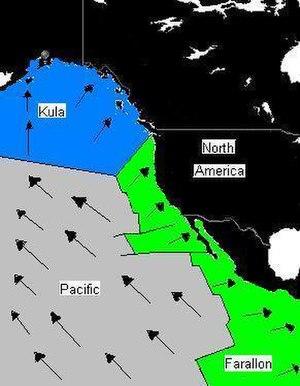
La plaque de Kula est une ancienne plaque tectonique de la lithosphère de la planète Terre.
La plaque Farallon est une ancienne plaque tectonique de la lithosphère de la planète Terre. Les seuls fragments qui restent de cette plaque sont les plaques Gorda, Rivera, de Nazca, des Cocos, Juan de Fuca et Explorer. Elle tire son nom des îles Farallon qui se trouvent au large de la baie de San Francisco.